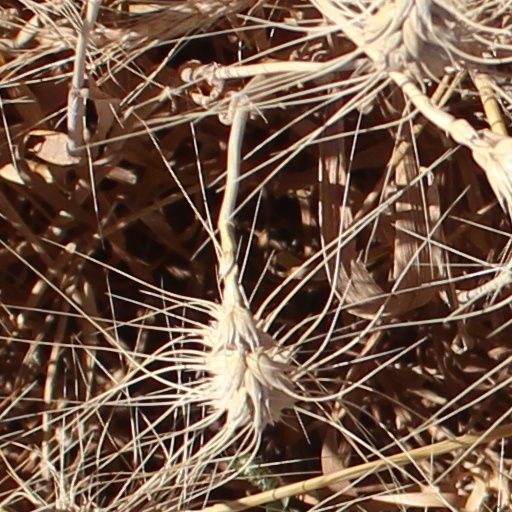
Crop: wheat